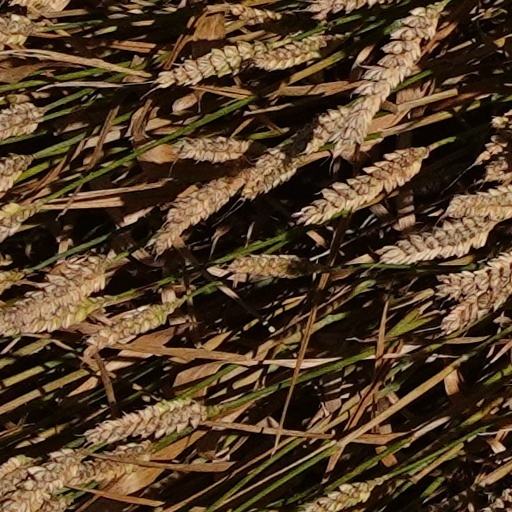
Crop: wheat